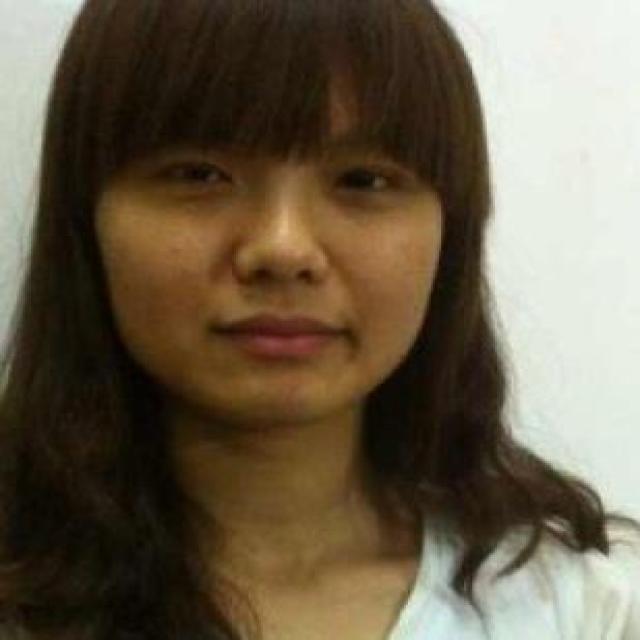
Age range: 21-44